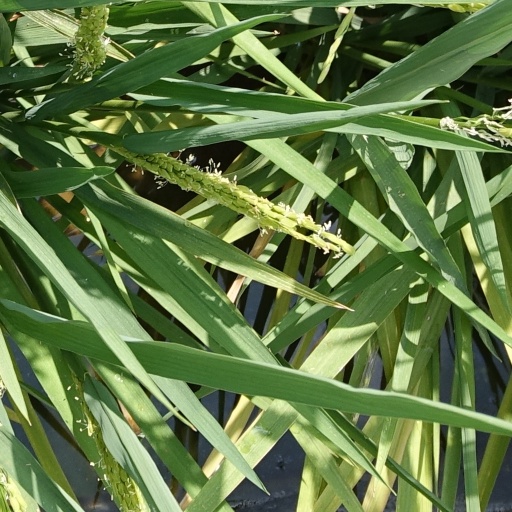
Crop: rice